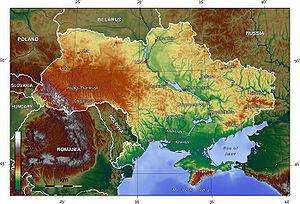
Ukraines geografi
Topografisk kort over Ukraine
Ukraine er det næststørste land i Europa. Det har en strategisk placering i Østeuropa, med grænse til Sortehavet i syd, Polen, Slovakiet og Ungarn i vest, Hviderusland i nord, Moldova og Rumænien i sydvest og Rusland i øst. Grænsen mod Rusland går gennem det Azovske Hav.